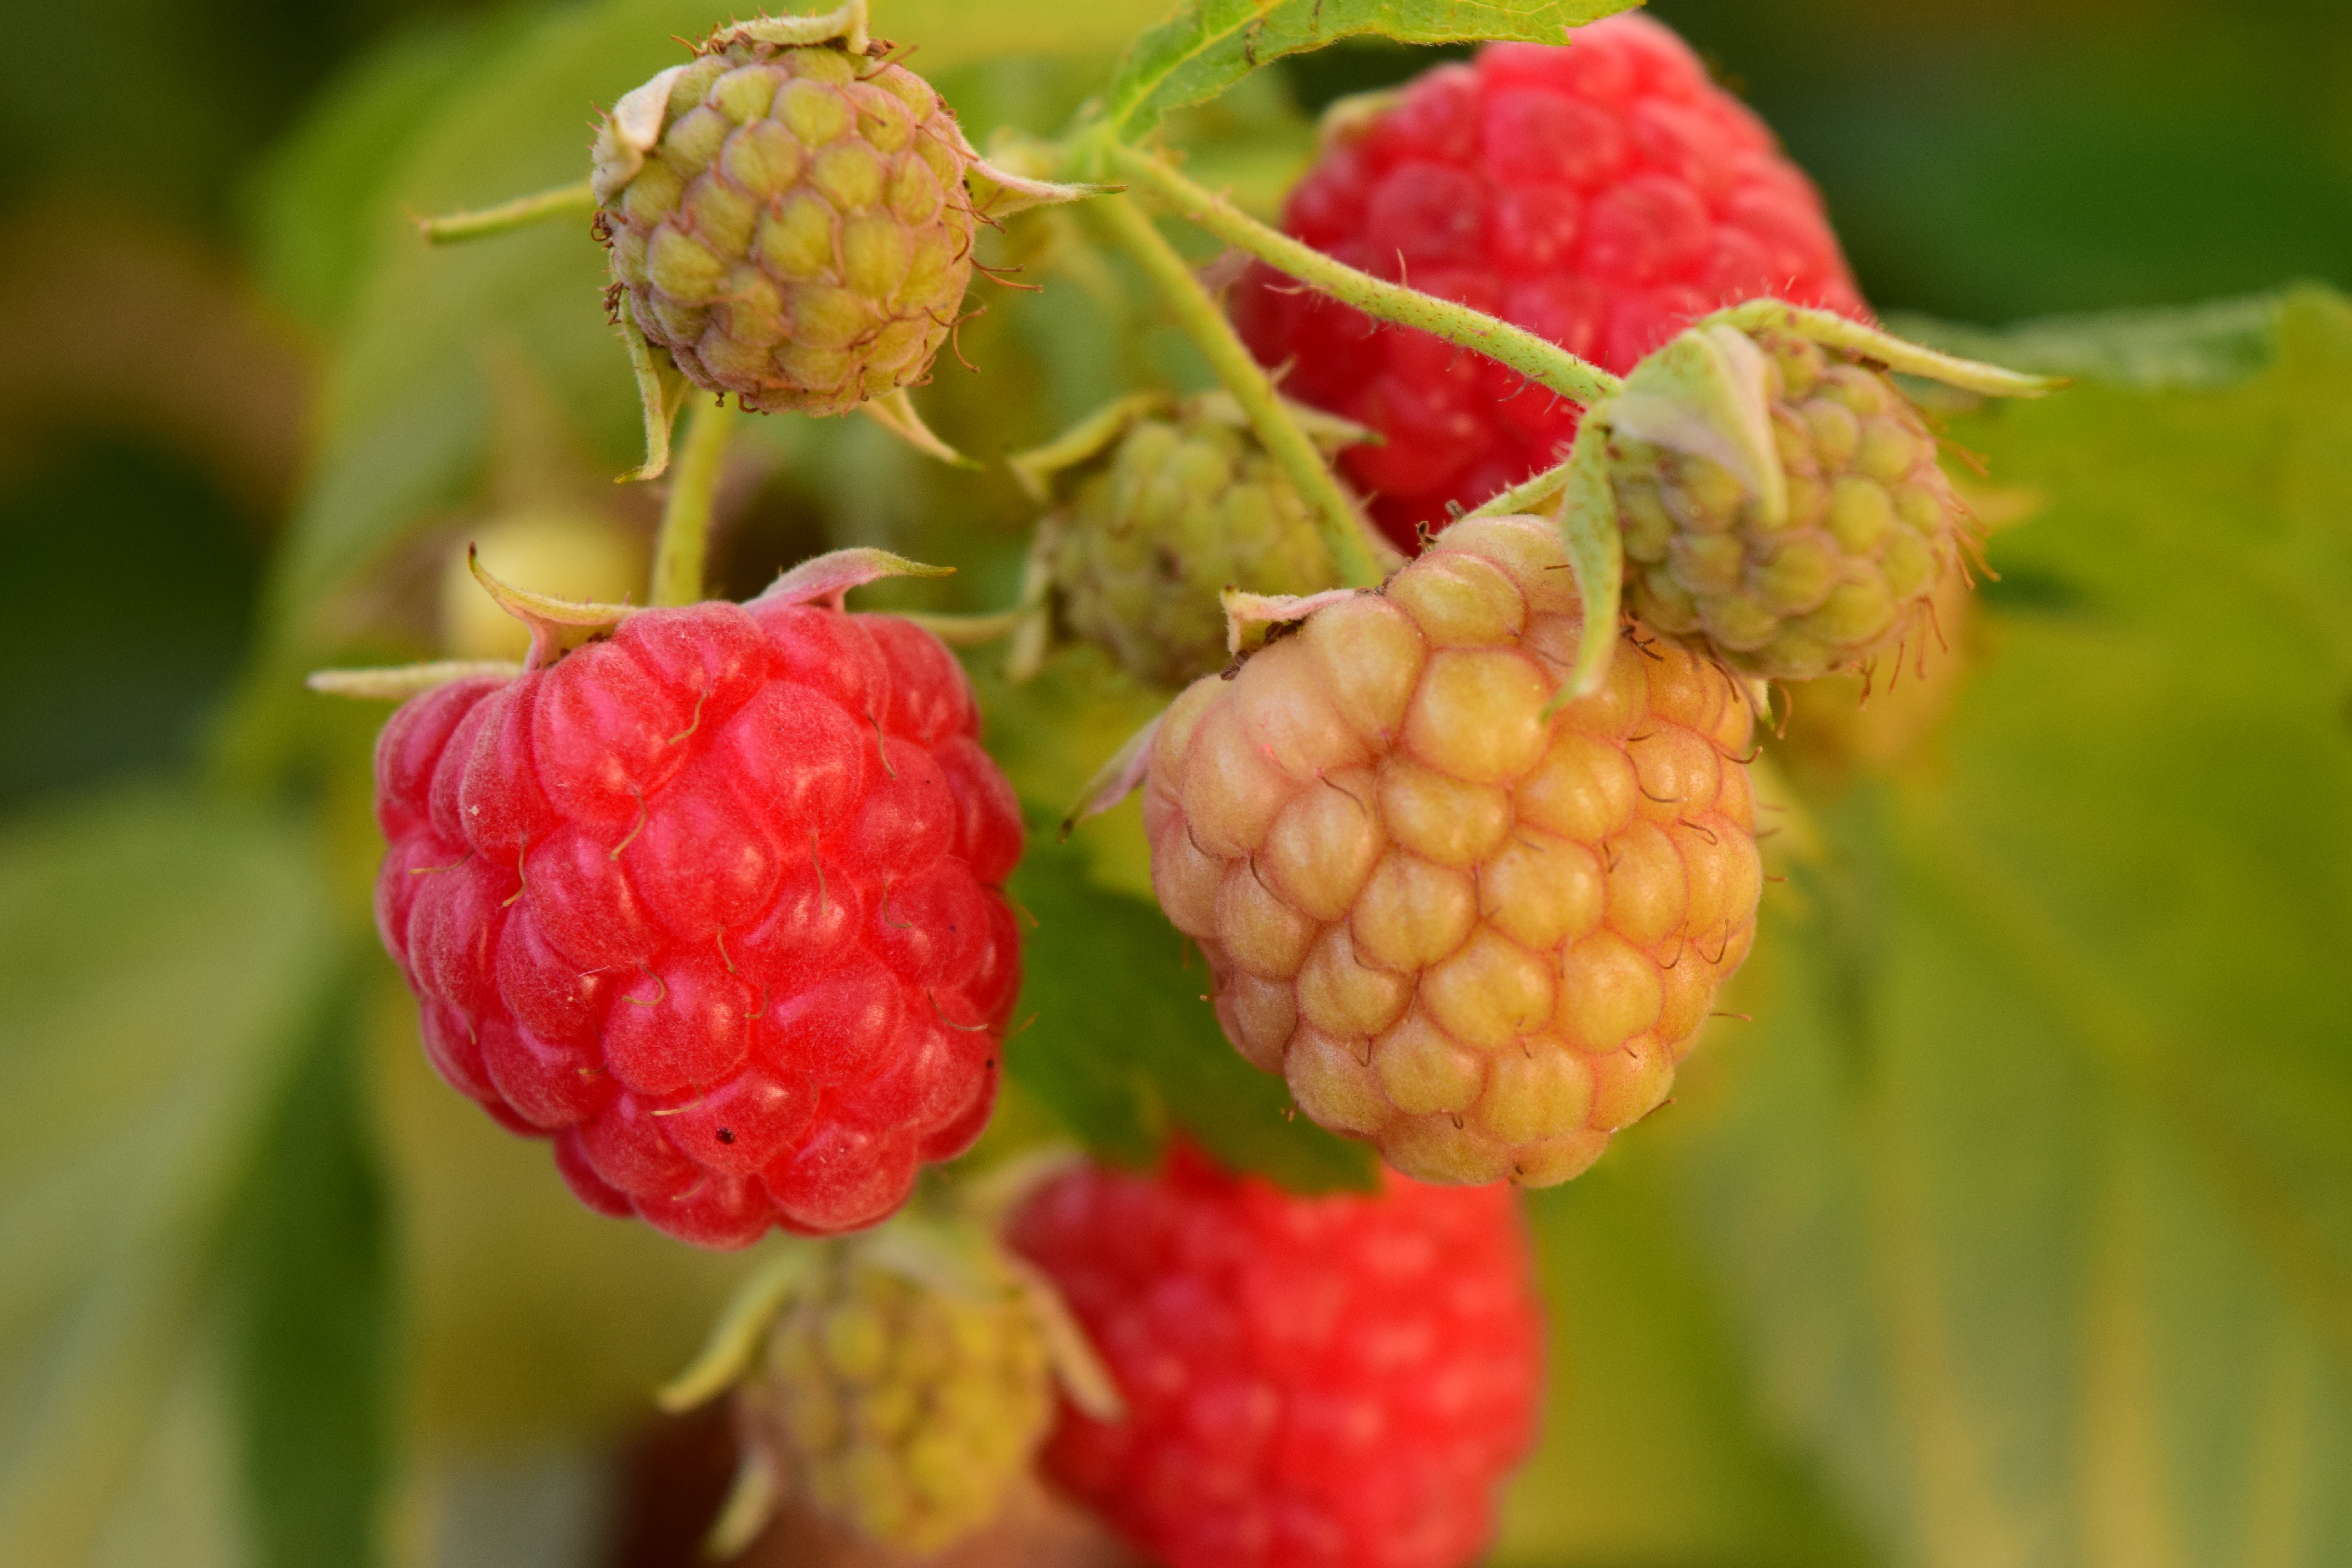
nature, plant, raspberry, fruit, berry, sweet, flower, summer, ripe, food, red, produce, garden, healthy, close, flora, delicious, berries, shrub, raspberries, vitamins, flowering plant, himbeerstrauch, cloudberry, land plant, loganberry, wine raspberry